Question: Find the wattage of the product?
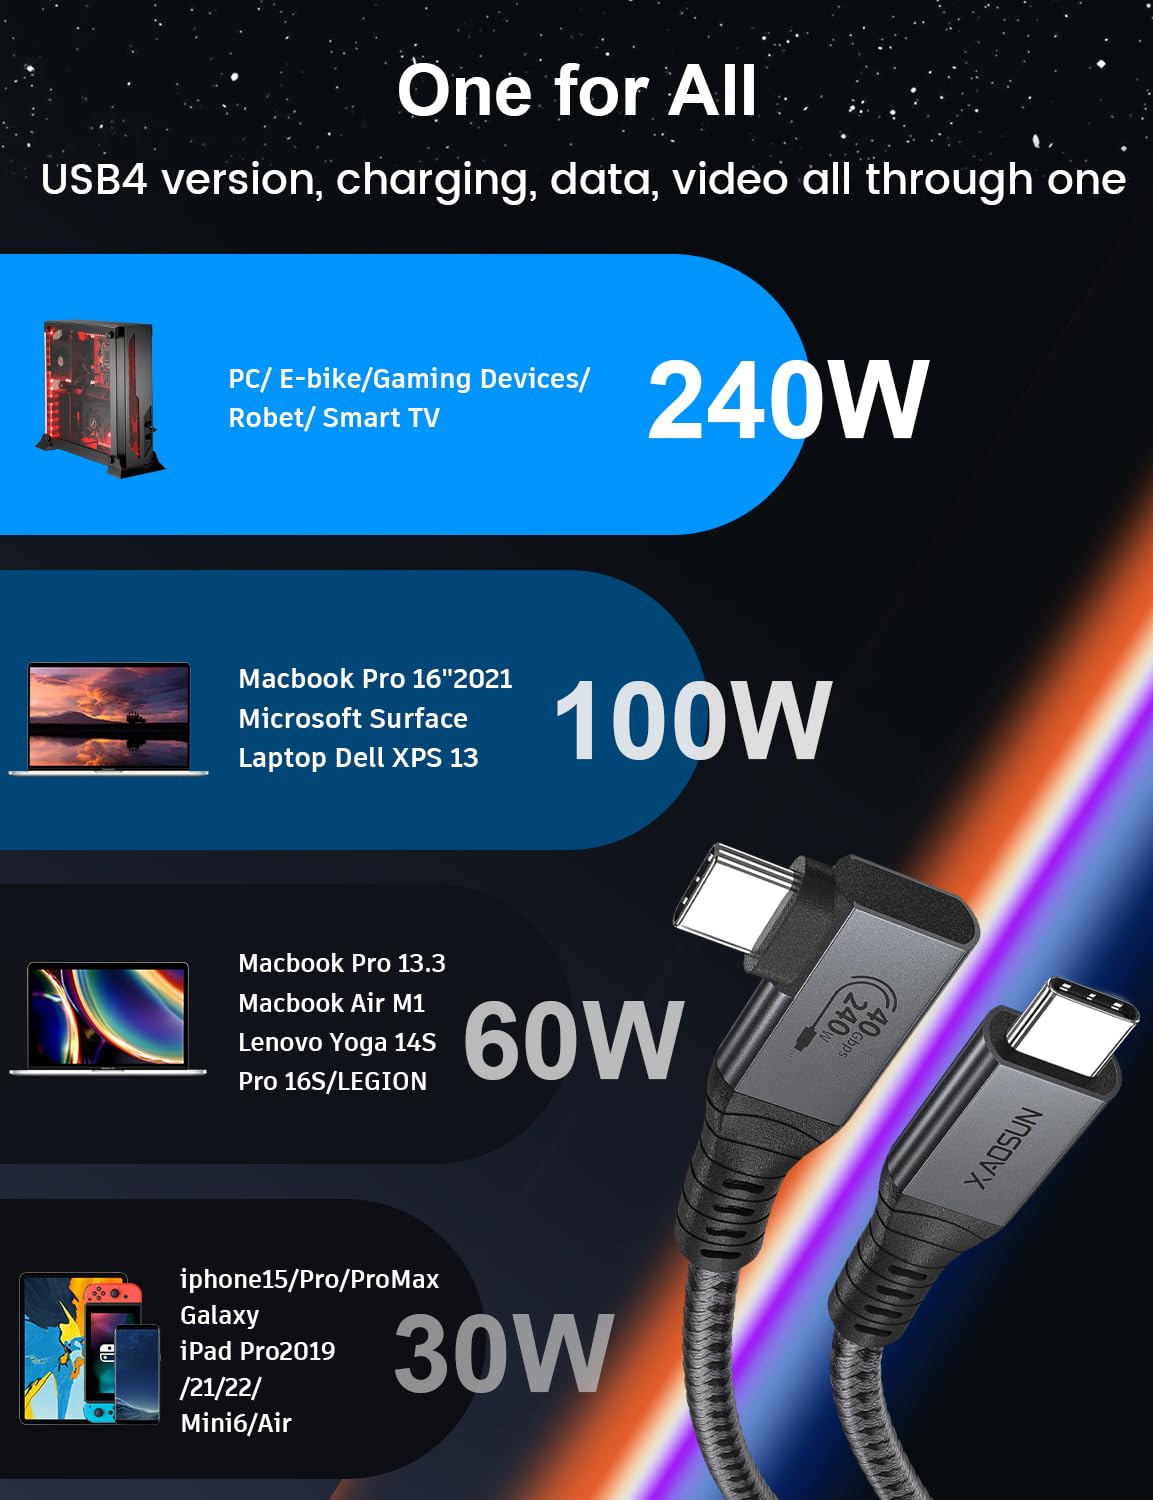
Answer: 240.0 watt